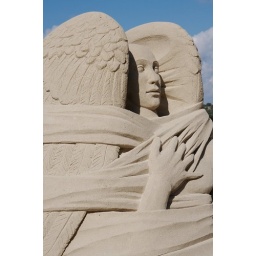
These sand sculptures were taken on a beach in Menorca. They were part of a competition to find the best one.